Fulton House (McConnellsburg, Pennsylvania)

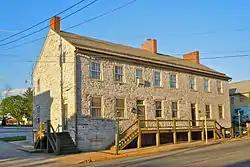
Fulton House, April 2011

The Fulton House is a prominent Georgian-influenced stone tavern built c. 1793 and located on Lincoln Way East in McConnellsburg, Pennsylvania, this inn once boarded governors and four presidents and was originally known as The Union Hotel. The building is now restored following a devastating 1944 fire that destroyed much of the 18th century interior of the original structure. The 1820 east end addition was not affected by the fire.